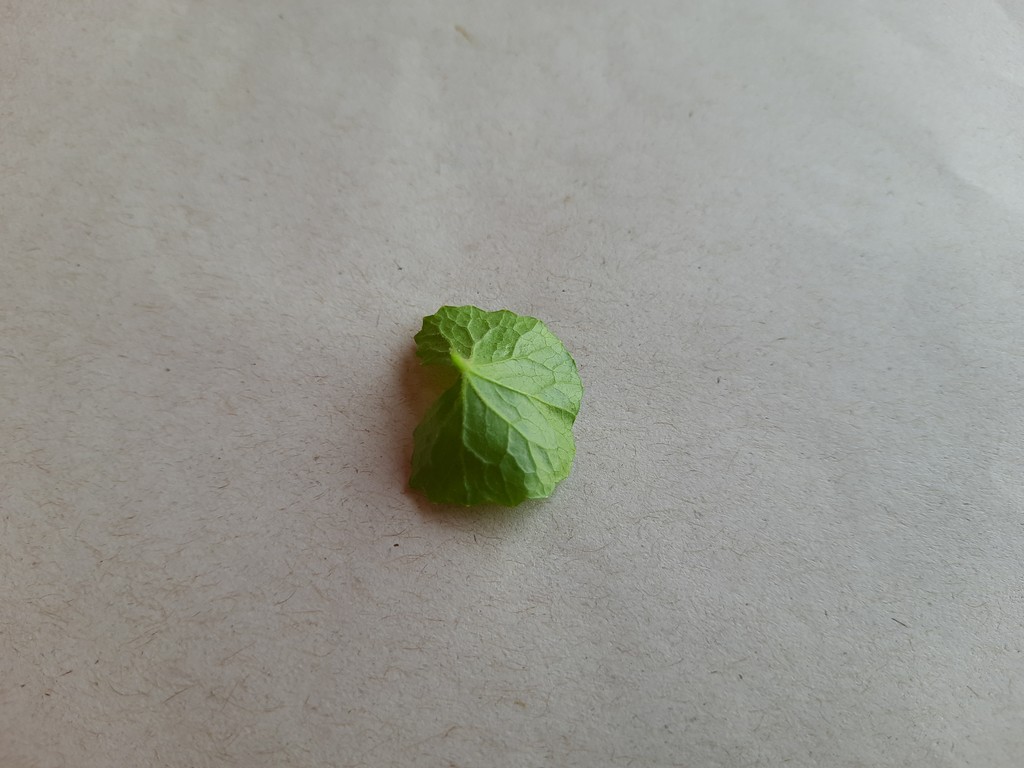
Label: Healthy